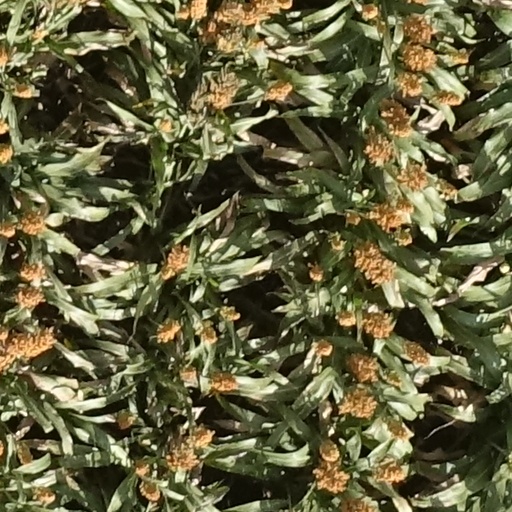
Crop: sorghum